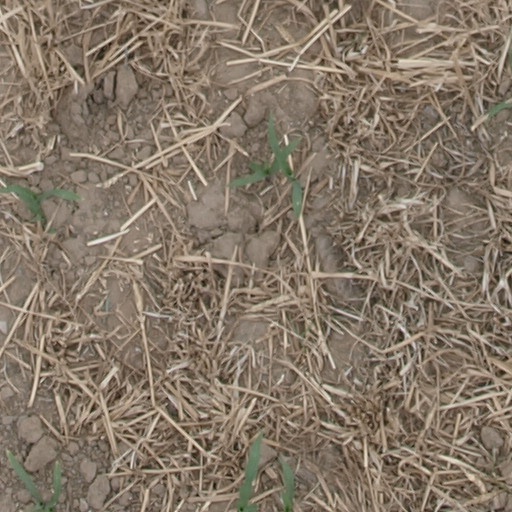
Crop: maize; corn